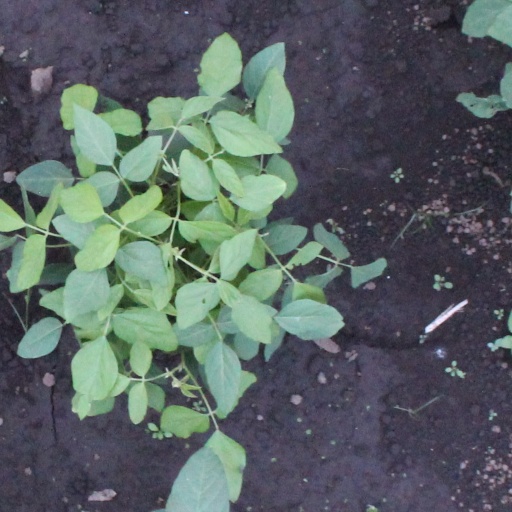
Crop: soybean